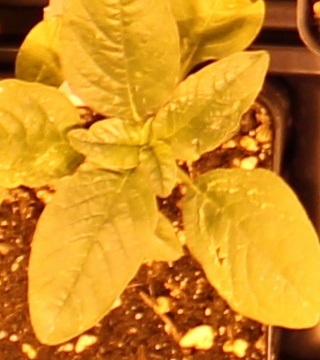
Label: Waterhemp